Senedd

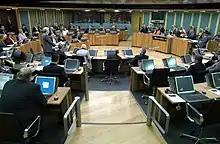
Members of the Senedd during a plenary session in the Siambr

The Senedd North Wales Office is located at Government Buildings, Llandudno Junction. The office is open to the public to access information about the Senedd on weekdays between 10:00 and 12:00 and 14:00 and 16:00. Previously the office was located at Prince's Park, Colwyn Bay.